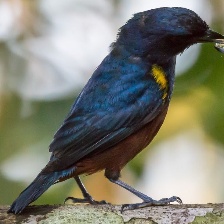
Species: CHESTNET BELLIED EUPHONIA
Scientific name: EUPHONIA PECTORALIS